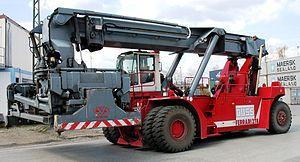
CVS Ferrari est une société de construction d'appareils de levage et manutention de containers pour sites industriels et ports. La société italienne est implantée à Roveleto di Cadeo, dans la province de Piacenza en Lombardie.